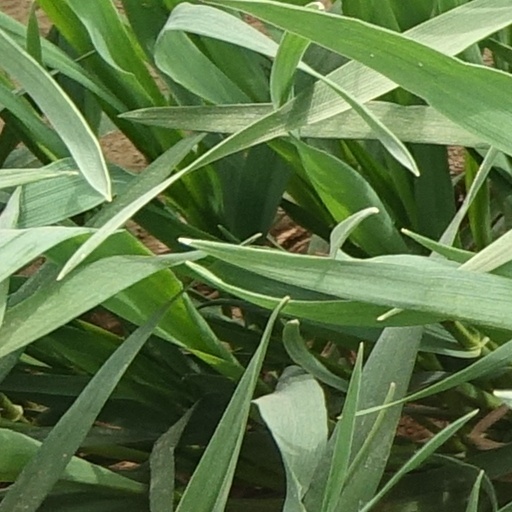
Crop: wheat